Tom Lucas (trade unionist)

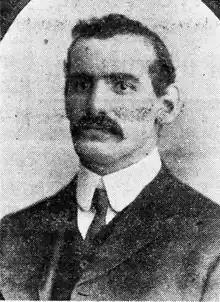
Lucas in 1914

Born at Aber Farm in Ogmore Vale, Lucas received an elementary education, leaving school at the age of 12. He found work at the Aber Colliery, oiling trams, and gradually worked his way up to become a hewer. In 1898, he was elected as checkweighman.